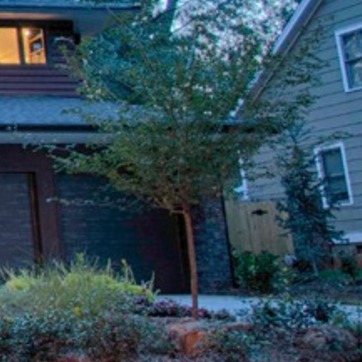
Material: foliage